Drevlians Nature Reserve

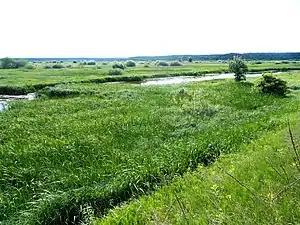
Floodplain bogs in Drevlyans Reserve

The climate of Drevlians is "Humid continental climate, warm summer" (Köppen climate classification (Dfb)). This climate is characterized by large seasonal temperature differentials and a warm summer (at least four months averaging over , but no month averaging over .